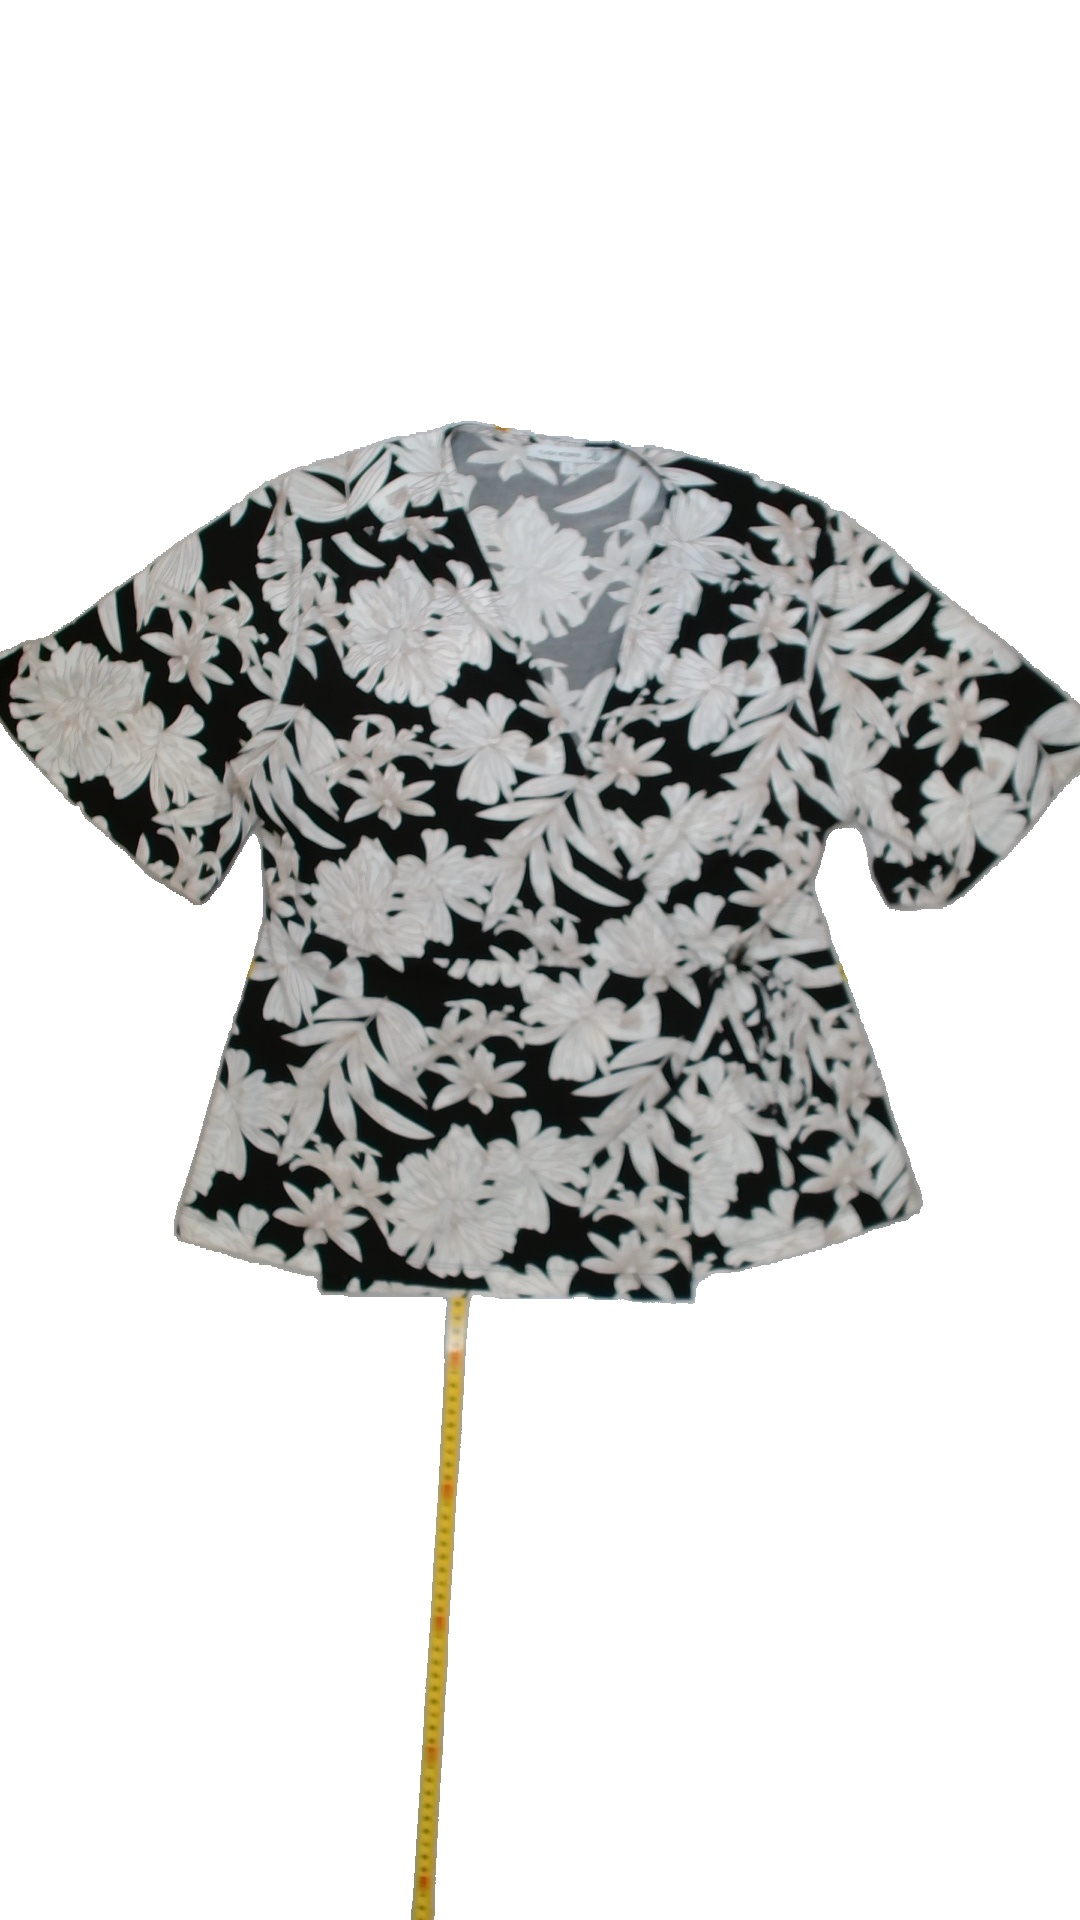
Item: Blouse (Ladies)
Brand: Not Applicable
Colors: Black, White
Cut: Regular, V-collar
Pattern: Floral print
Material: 95%polyester 5%elastane
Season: All
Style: No trend
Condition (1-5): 5
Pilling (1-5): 5
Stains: No
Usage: Reuse
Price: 50-100